James Cordiner

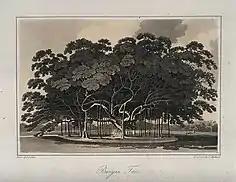
Banyan tree ("Ficus benghalensis") with many spreading aerial roots. Aquatint by T. Medland, , after J. Cordiner

James Cordiner (1775–1836) was a British minister and writer, the author of "A Description of Ceylon".